The Country Kid

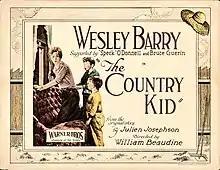
Lobby card

The Country Kid is a 1923 American silent comedy drama film directed by William Beaudine for Warner Bros. It stars Wesley Barry, Spec O'Donnell, and Bruce Guerin as three orphaned brothers who struggle to preserve their inheritance and remain together.